You Should Meet My Son!

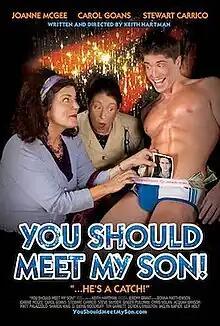

You Should Meet My Son! is a 2010 gay-themed comedy film written and directed by Keith Hartman. Its plot concerns a conservative mother coming to terms with her son's homosexuality.